Buck Rogers: Planet of Zoom

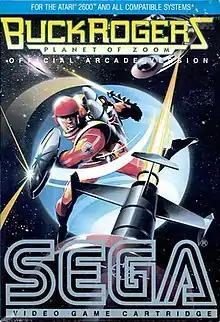
Atari 2600 cover art

known as in Japan, is a pseudo-3D rail shooter released as an arcade video game by Sega in 1982. The player controls a spaceship in a third-person perspective, adapting the three-dimensional perspective of Sega's earlier racing game "Turbo" (1981) for the space shoot 'em up genre. It uses the Buck Rogers license, referencing the space battles, though Buck himself is never seen.